Świdnica

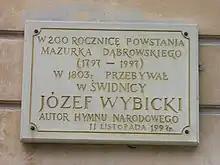
Plaque to Józef Wybicki, commemorating his stay in 1803

It was captured again by Austria in October 1761, during the Third Silesian War, or Seven Years' War, but Prussians retook it one year later. In 1803 the city was visited by Polish jurist, poet, political and military activist Józef Wybicki, best known as the author of the lyrics of the national anthem of Poland. In 1807 the city was captured by French troops during the Napoleonic Wars. It became part of the Prussian-led German Empire in 1871 during the unification of Germany and stayed within Germany until the end of World War II. According to the Prussian census of 1905, the city of Schweidnitz had a population of 30,540 who were mostly Germans, but also included a Polish minority comprising around 3% of the population. The World War I flying ace Lothar von Richthofen was buried in Schweidnitz, until the city became owned by Poland after World War II in which the graveyard was levelled. During World War I, the German Nazis operated a POW camp for Allied officers and a forced labour camp for regular POWs in the town.